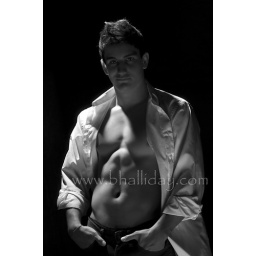
David studio shoot. light on boom with barn doors at camera left and above subject, reflector on floor at camera right